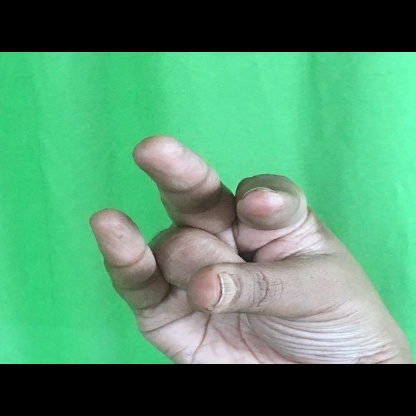
Mudra: Kangulam